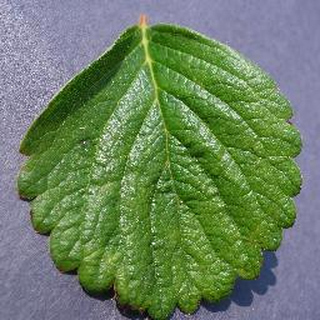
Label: healthy_strawberry